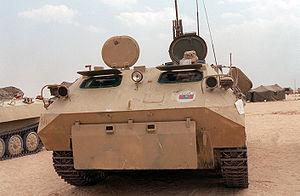
Le MT-LBu est un véhicule de transport de troupes russe, dérivé du MT-LB.